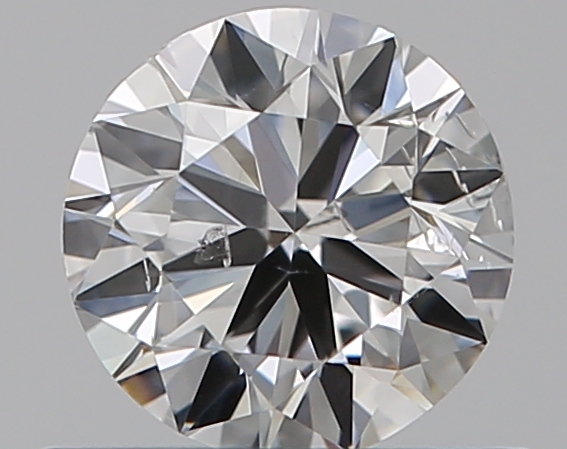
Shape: round
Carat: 0.5
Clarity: SI1
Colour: F
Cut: VG
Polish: EX
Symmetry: GD
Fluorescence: N
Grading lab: GIA
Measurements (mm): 4.99 x 5.02 x 3.12